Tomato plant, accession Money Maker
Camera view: horizontal (90 deg, fisheye); turntable rotation: 240 degrees
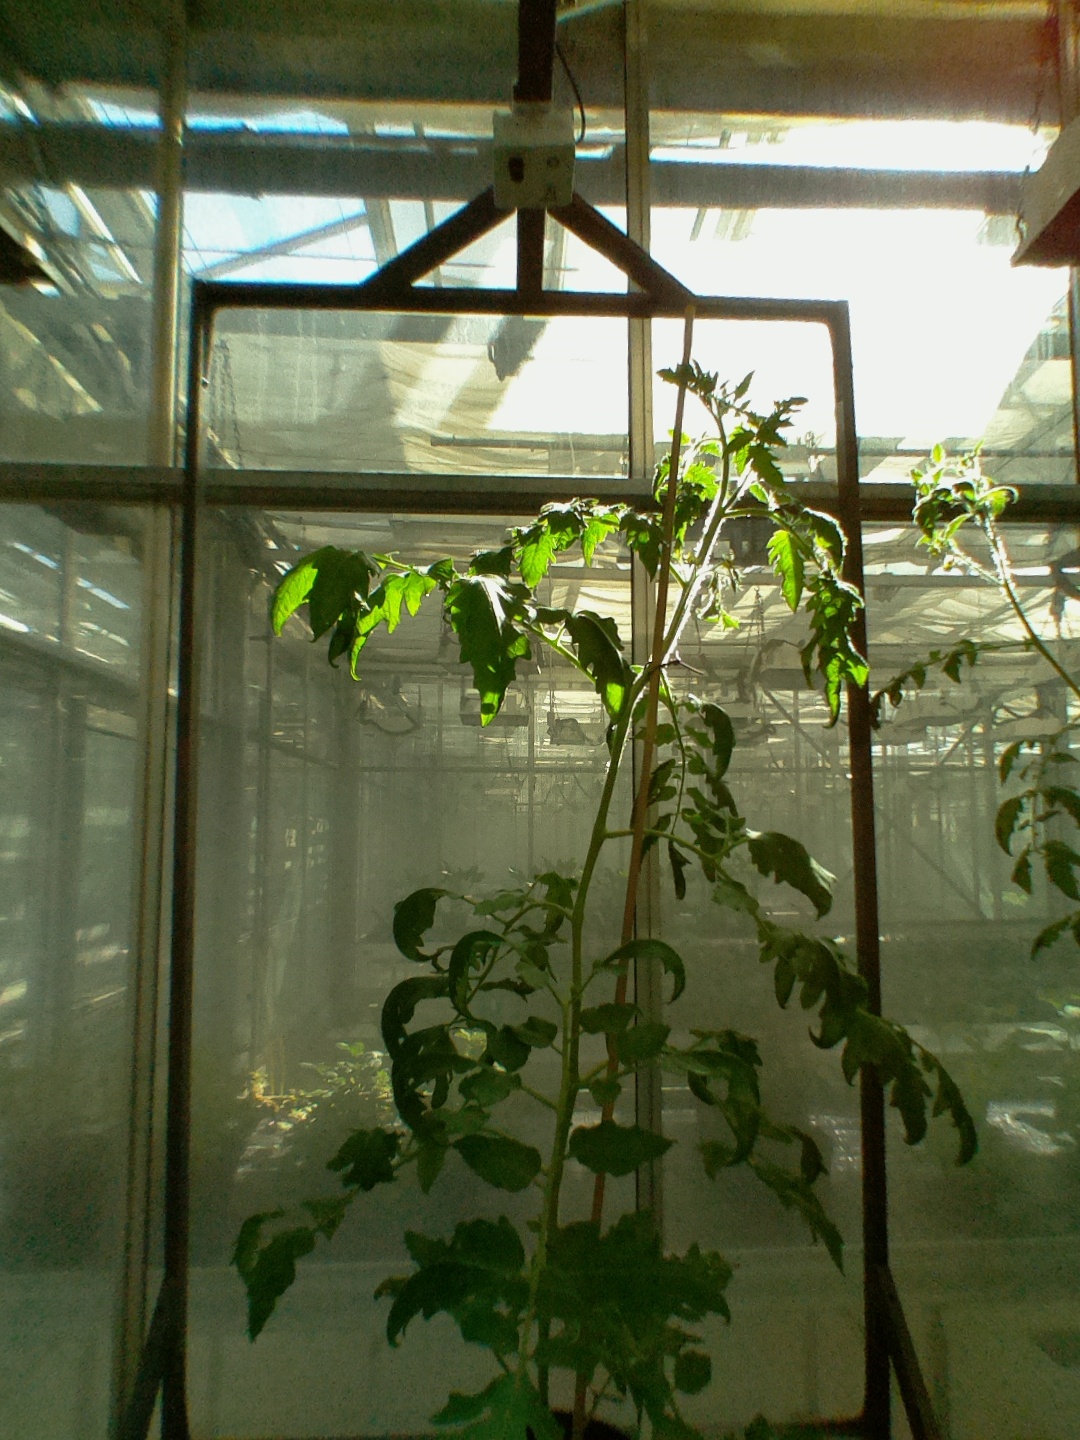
BBCH growth stage 62: 20%-30% of flowers open